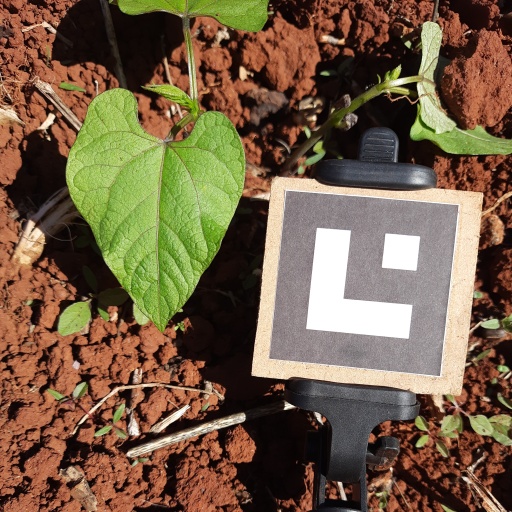
Observations: flat surface, no eating holes, under sunlight